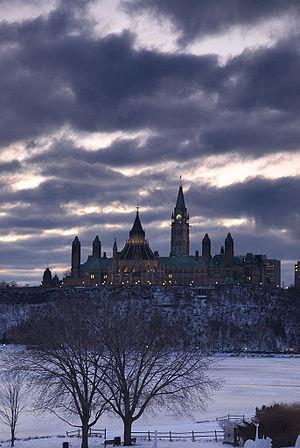
Le scandale de la Beauharnois est un scandale politico-financier canadien impliquant la Beauharnois Light, Heat and Power Co., L'entreprise a fait don de 700 000 dollars au Parti libéral du Québec et au Parti libéral du Canada afin d'obtenir le droit de dériver les eaux du fleuve Saint-Laurent pour y construire la centrale de Beauharnois, en Montérégie. L'affaire, qui a fait grand bruit, a contribué à la défaite du gouvernement libéral de William Lyon Mackenzie King, qui est remplacé par le conservateur Richard Bedford Bennett à l'élection fédérale de 1930. Le nouveau gouvernement conservateur fit instituer deux commissions d'enquête, à la Chambre des communes et au Sénat canadien.